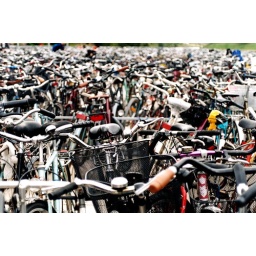
The bike parking pontoon in the river next to Malmo train station in Sweden.